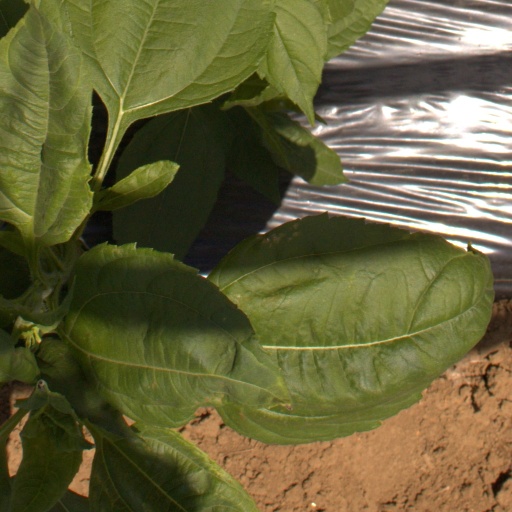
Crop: Jerusalem artichoke